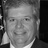
Emotion: happy